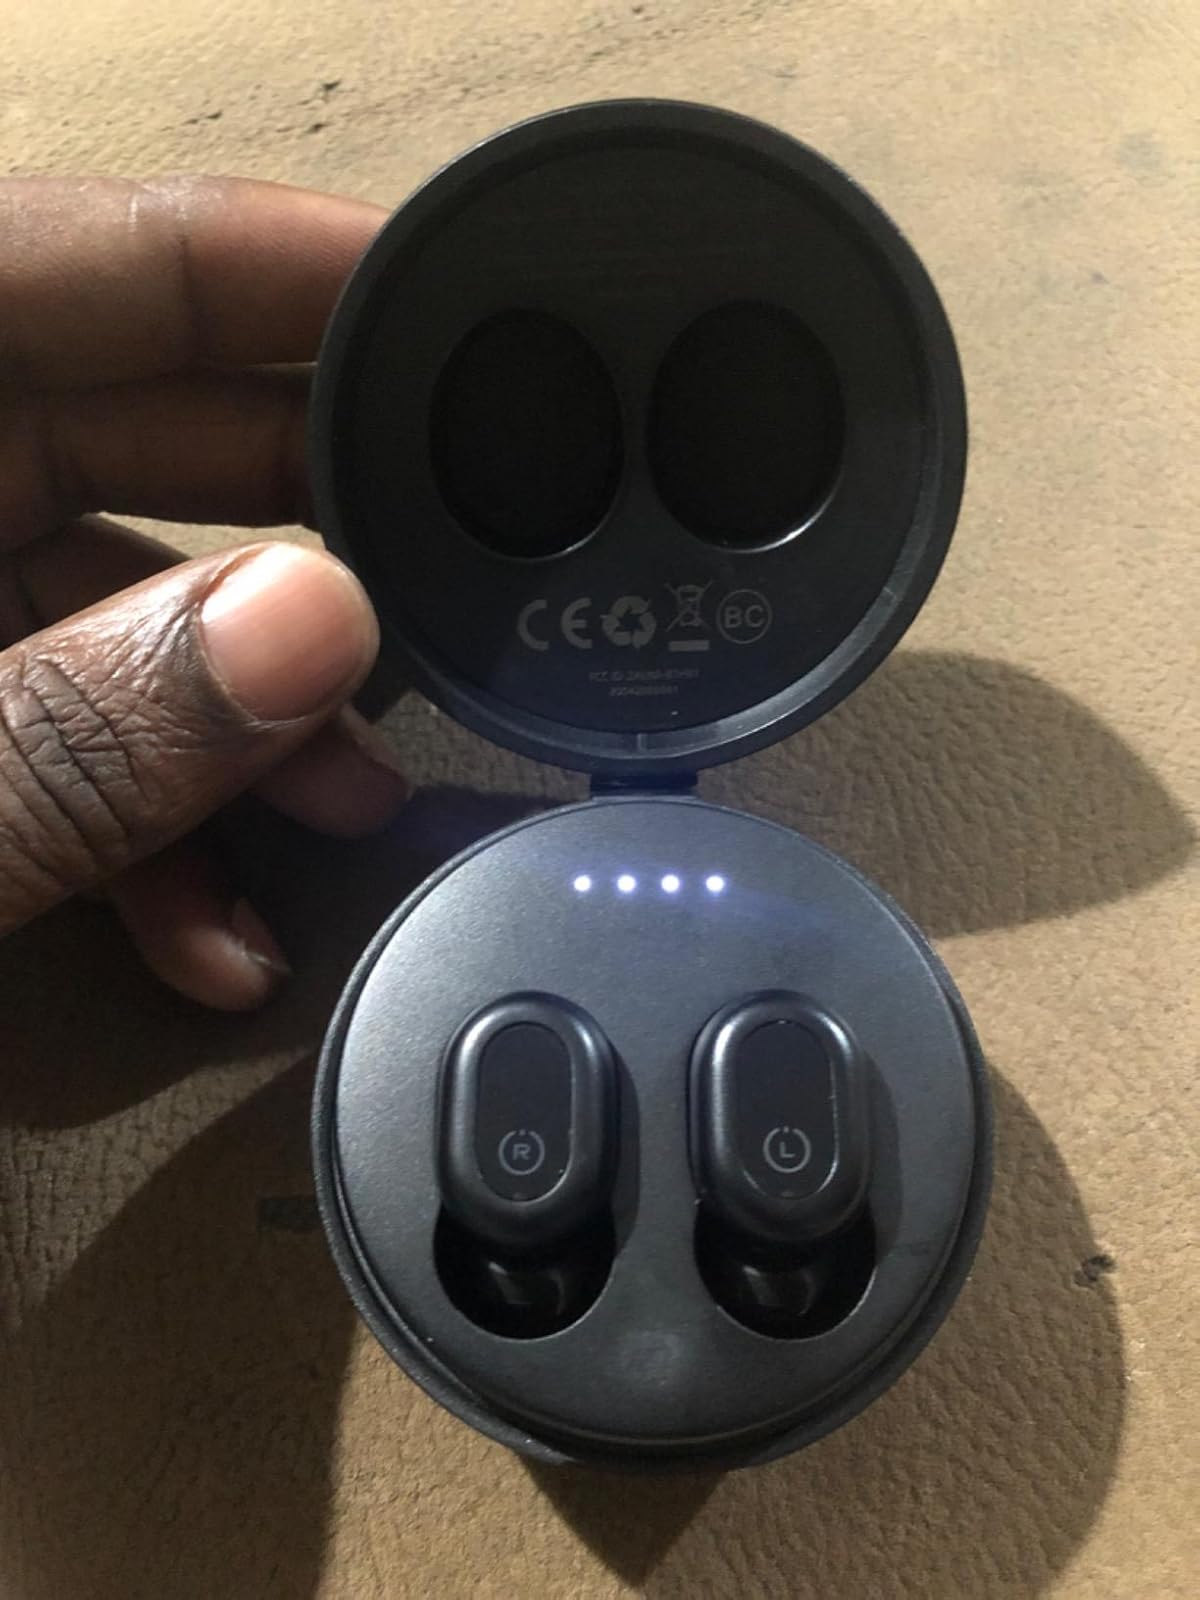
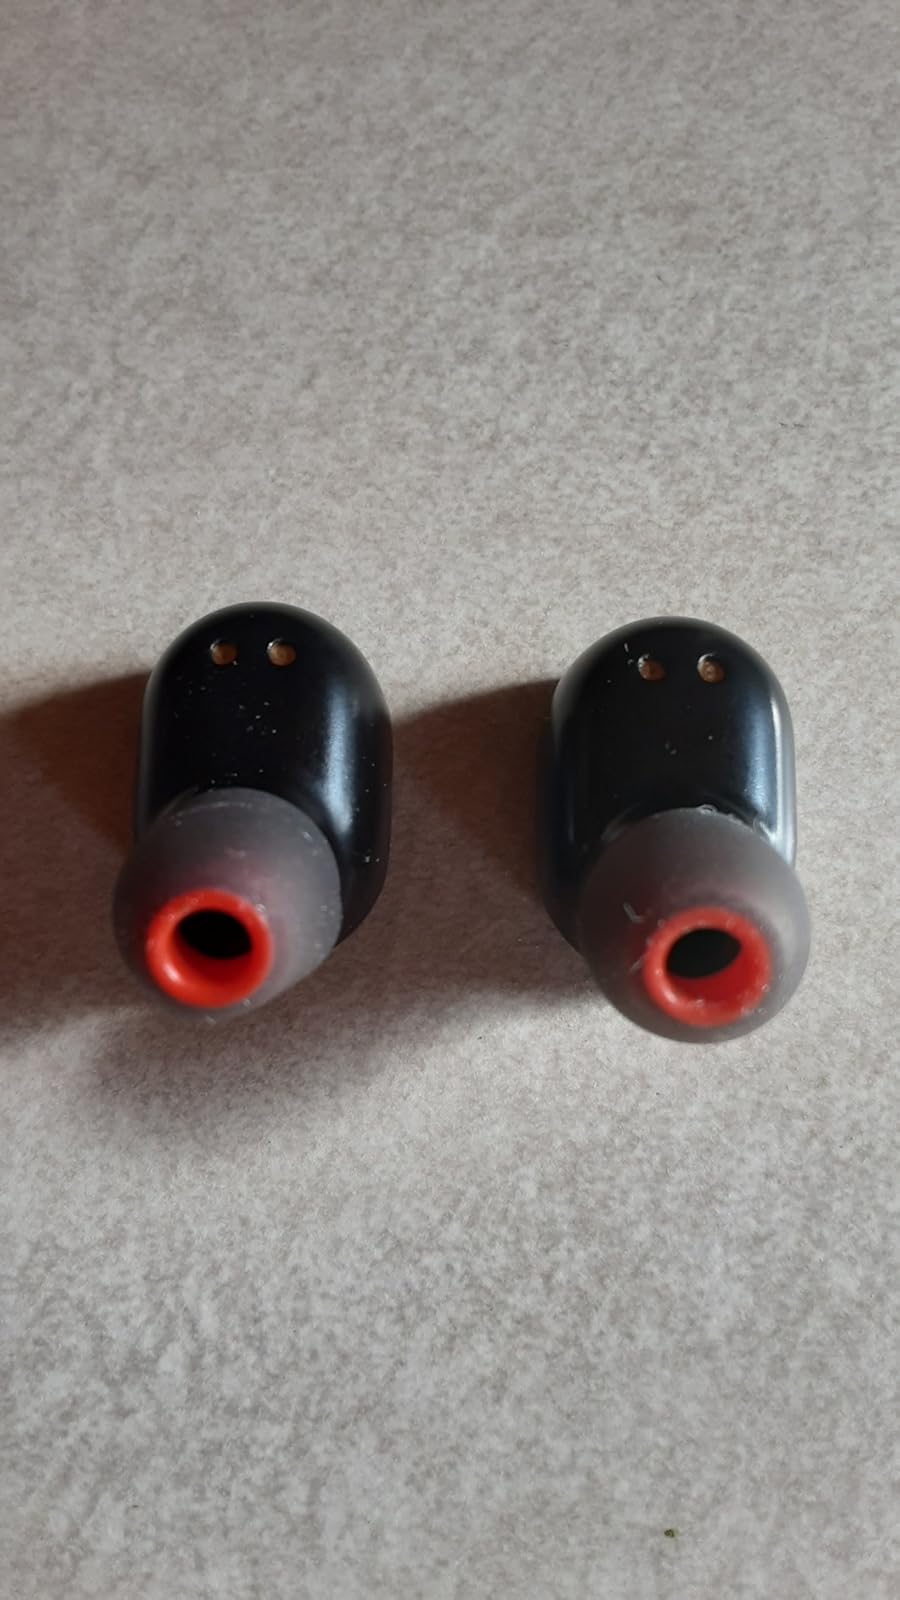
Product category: earbuds
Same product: yes